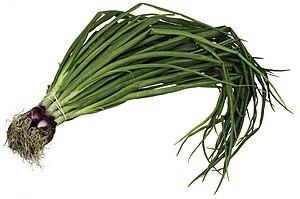
La cébette, oignon vert ou jeune oignon est un oignon à bulbe très réduit formant un fût très long. Il appartient au genre Allium et à l'espèce fistulosum.